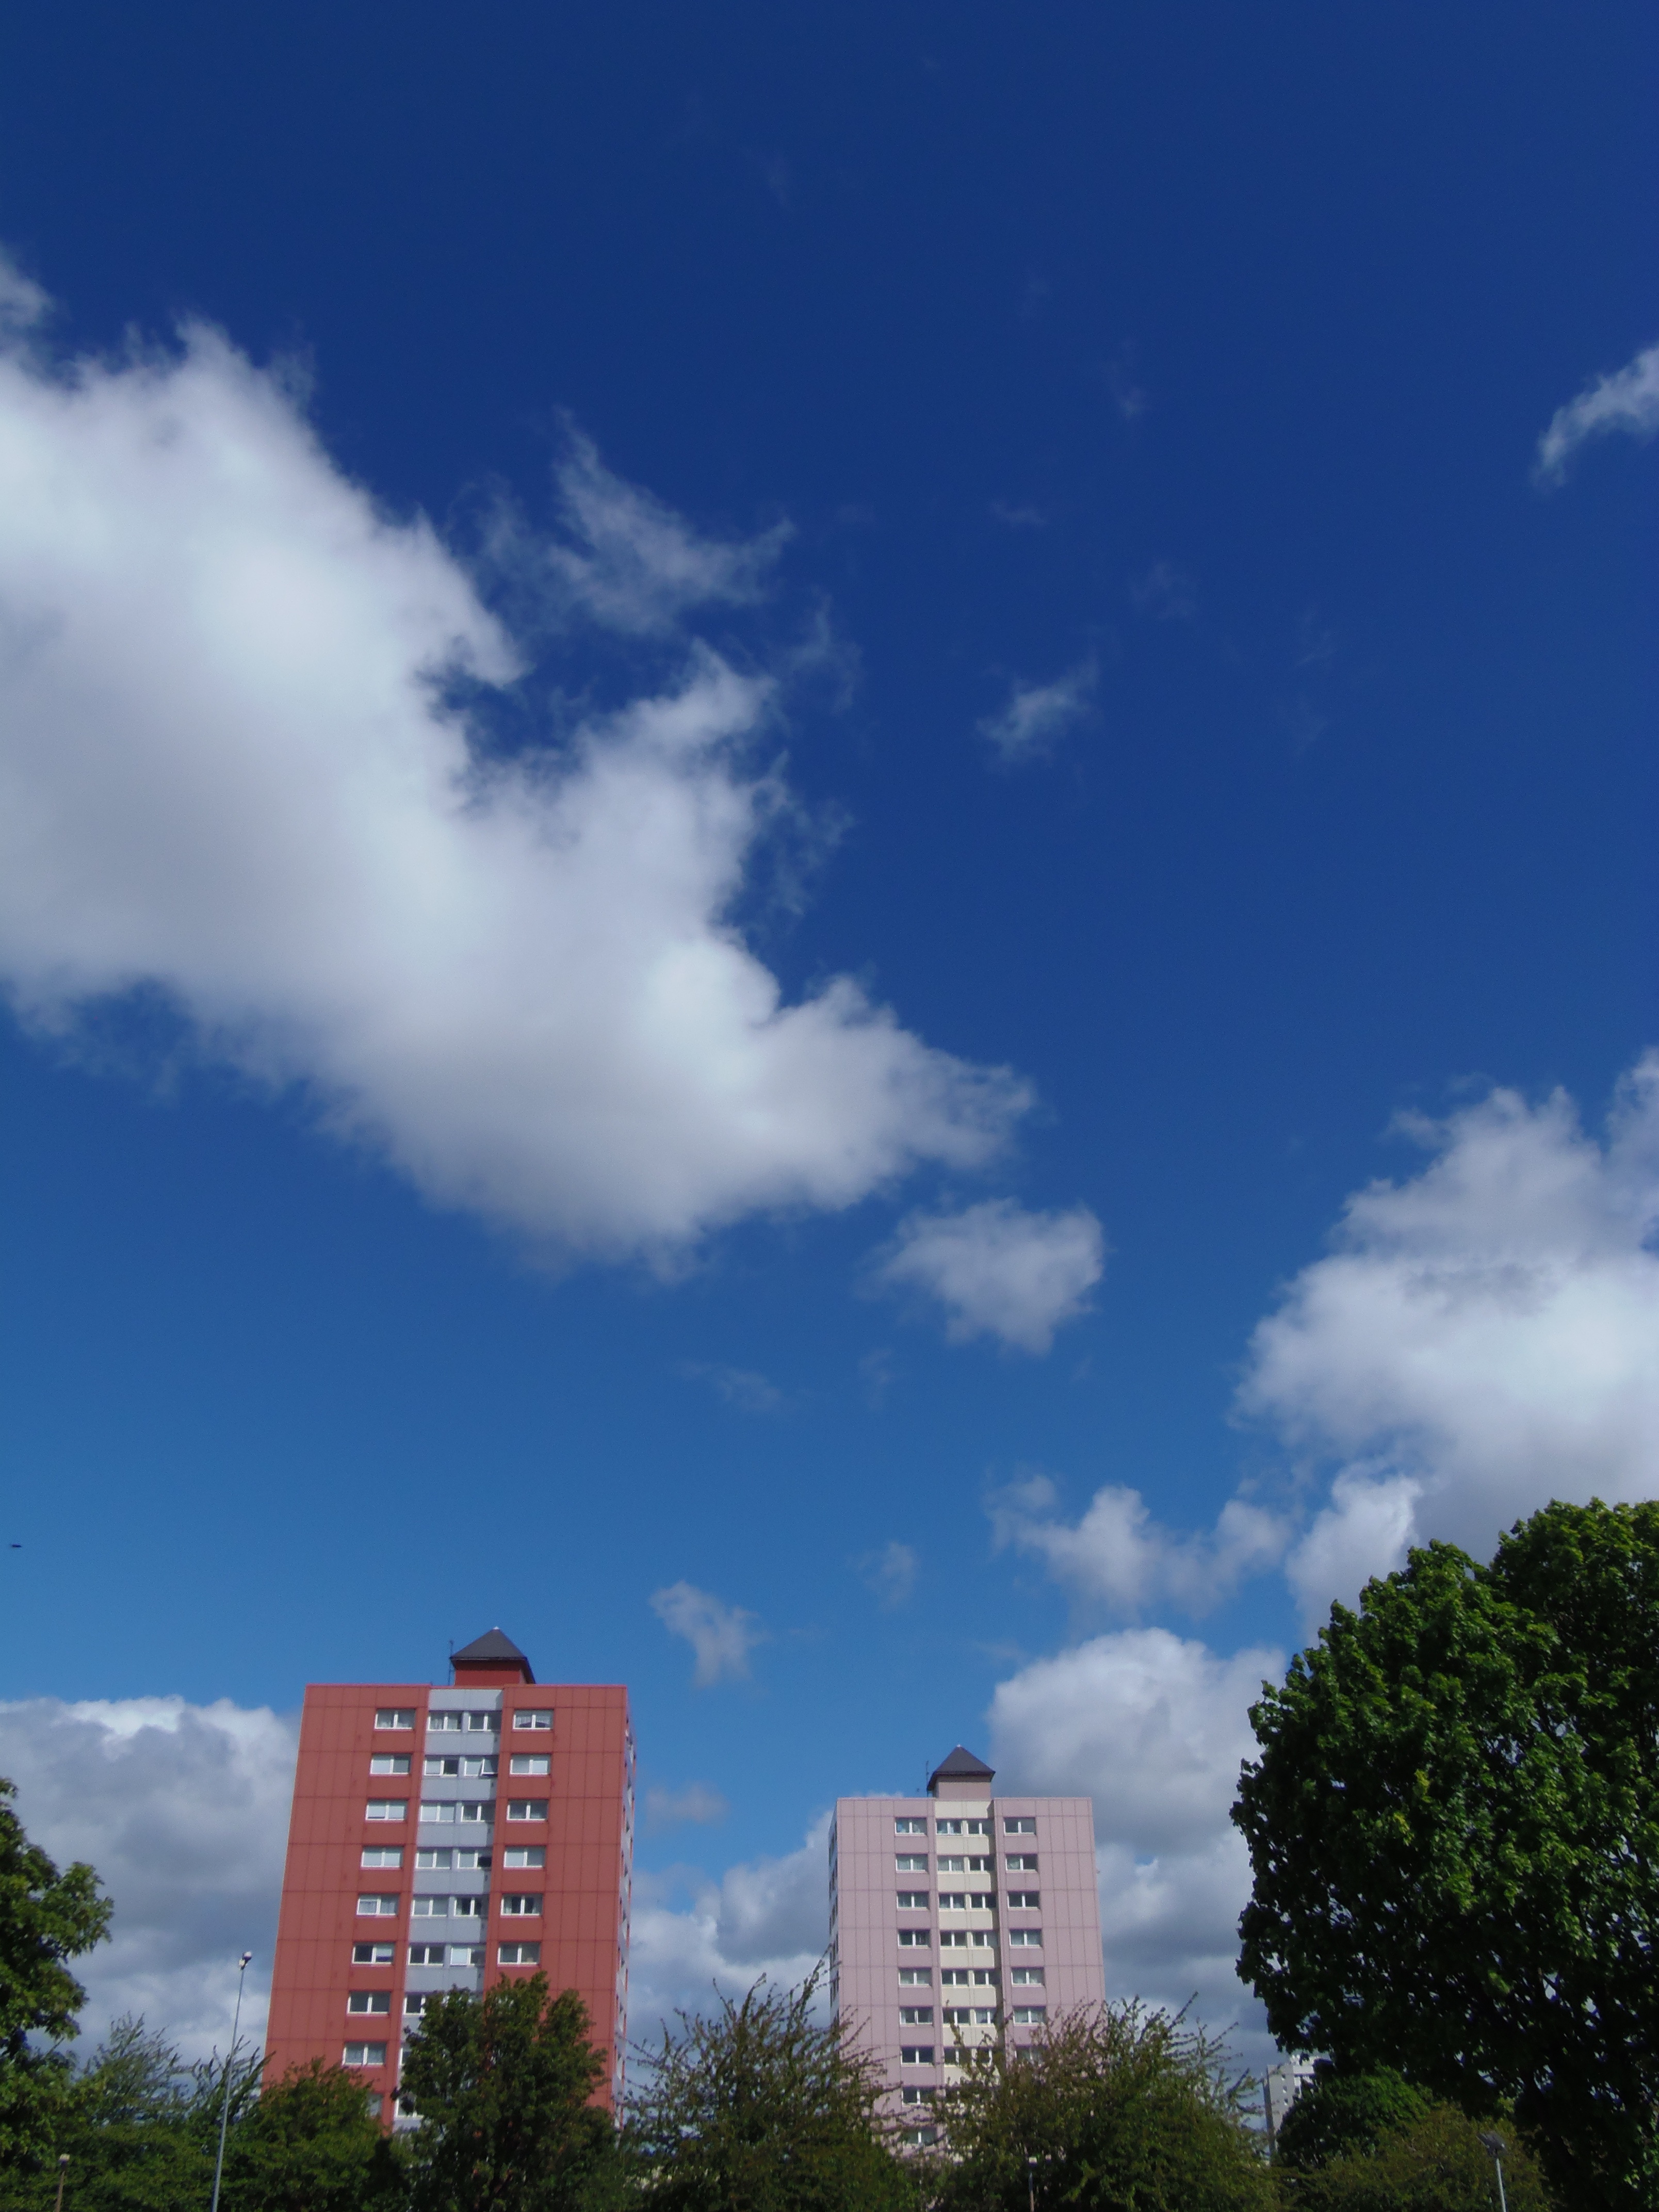
horizon, cloud, structure, sky, white, skyline, building, city, home, cityscape, dusk, daytime, property, blue, modern, clouds, modern building, apartments, flats, meteorological phenomenon, residential area, atmosphere of earth